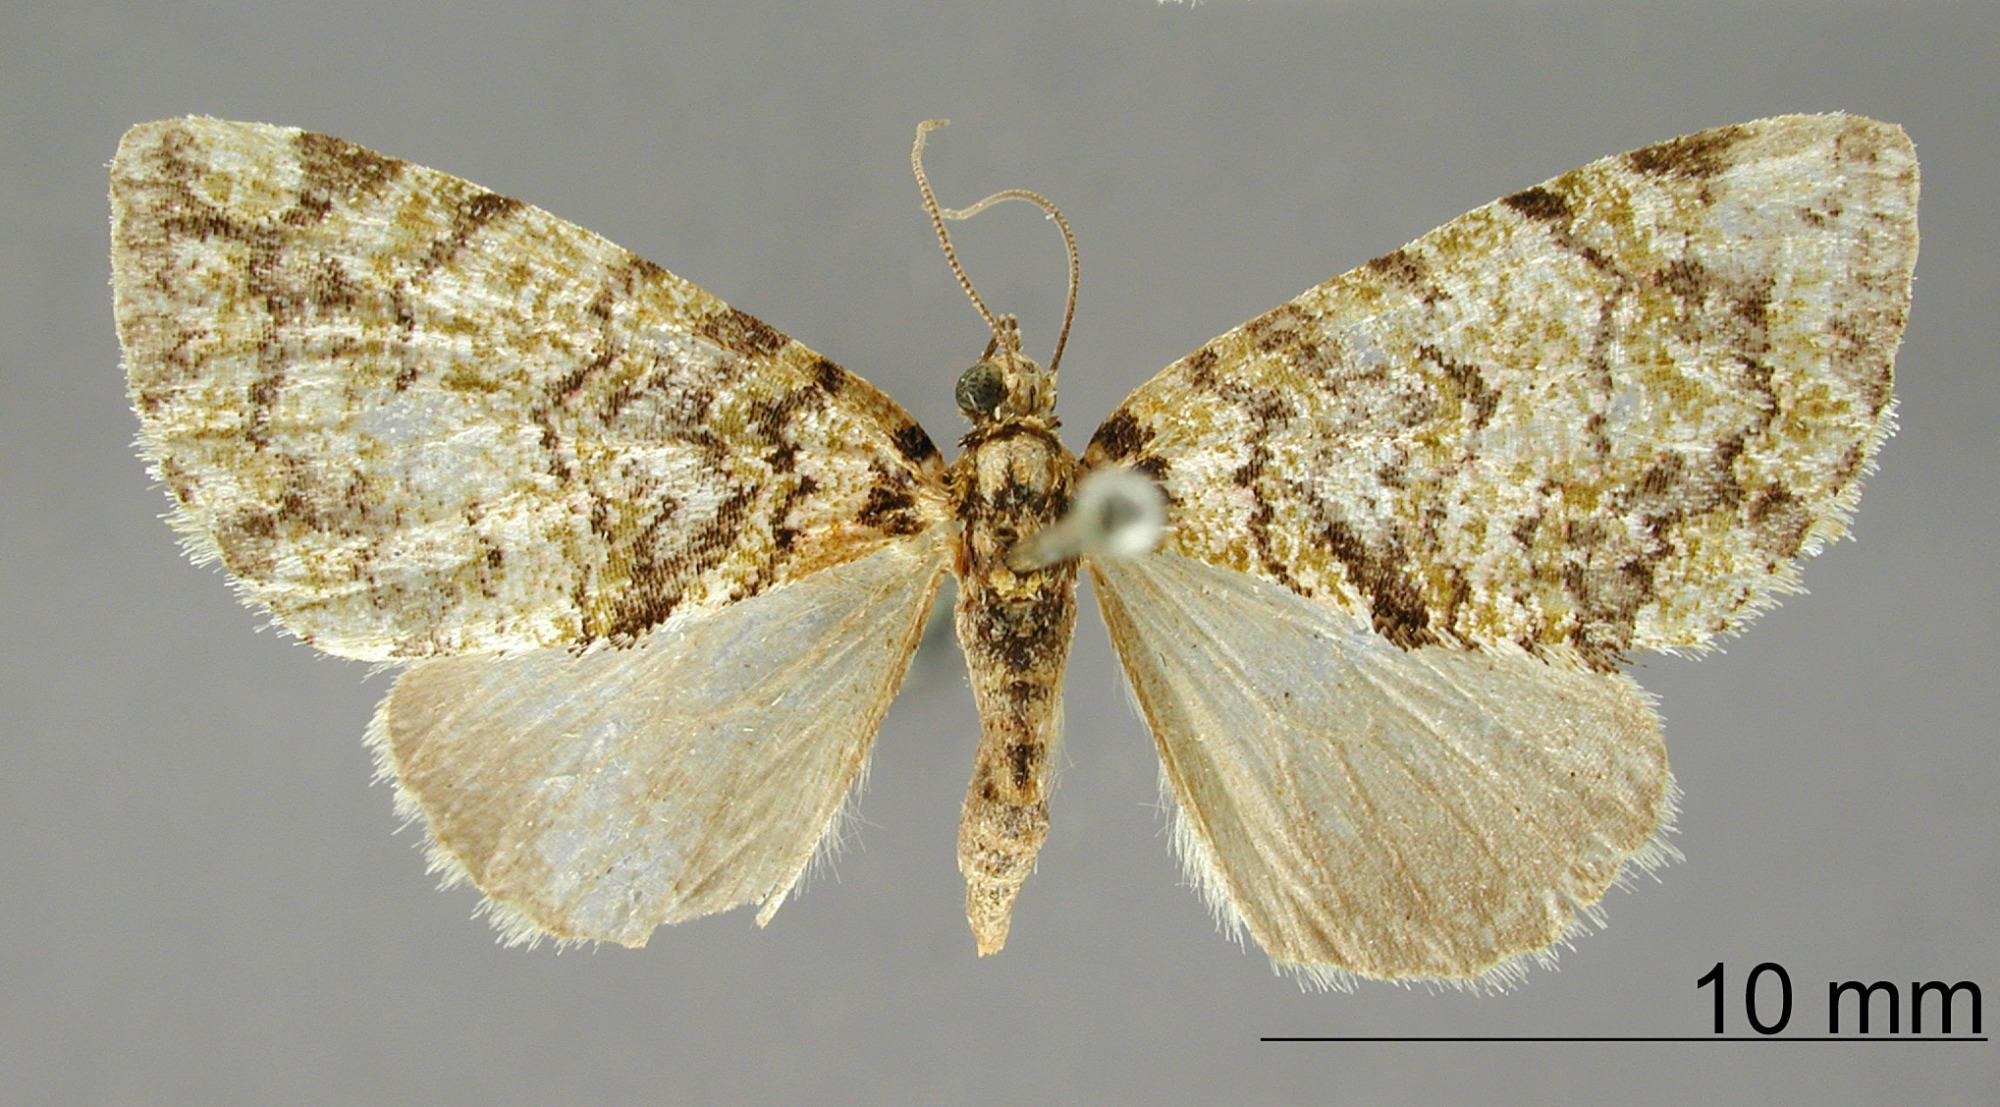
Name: Hydriomena lineata
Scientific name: Hydriomena lineata Warren, 1908
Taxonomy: Animalia, Arthropoda, Insecta, Lepidoptera, Geometridae, Larentiinae
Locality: Orizaba, Mexico